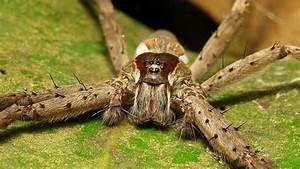
spider